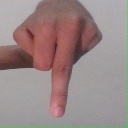
अक्षर: प